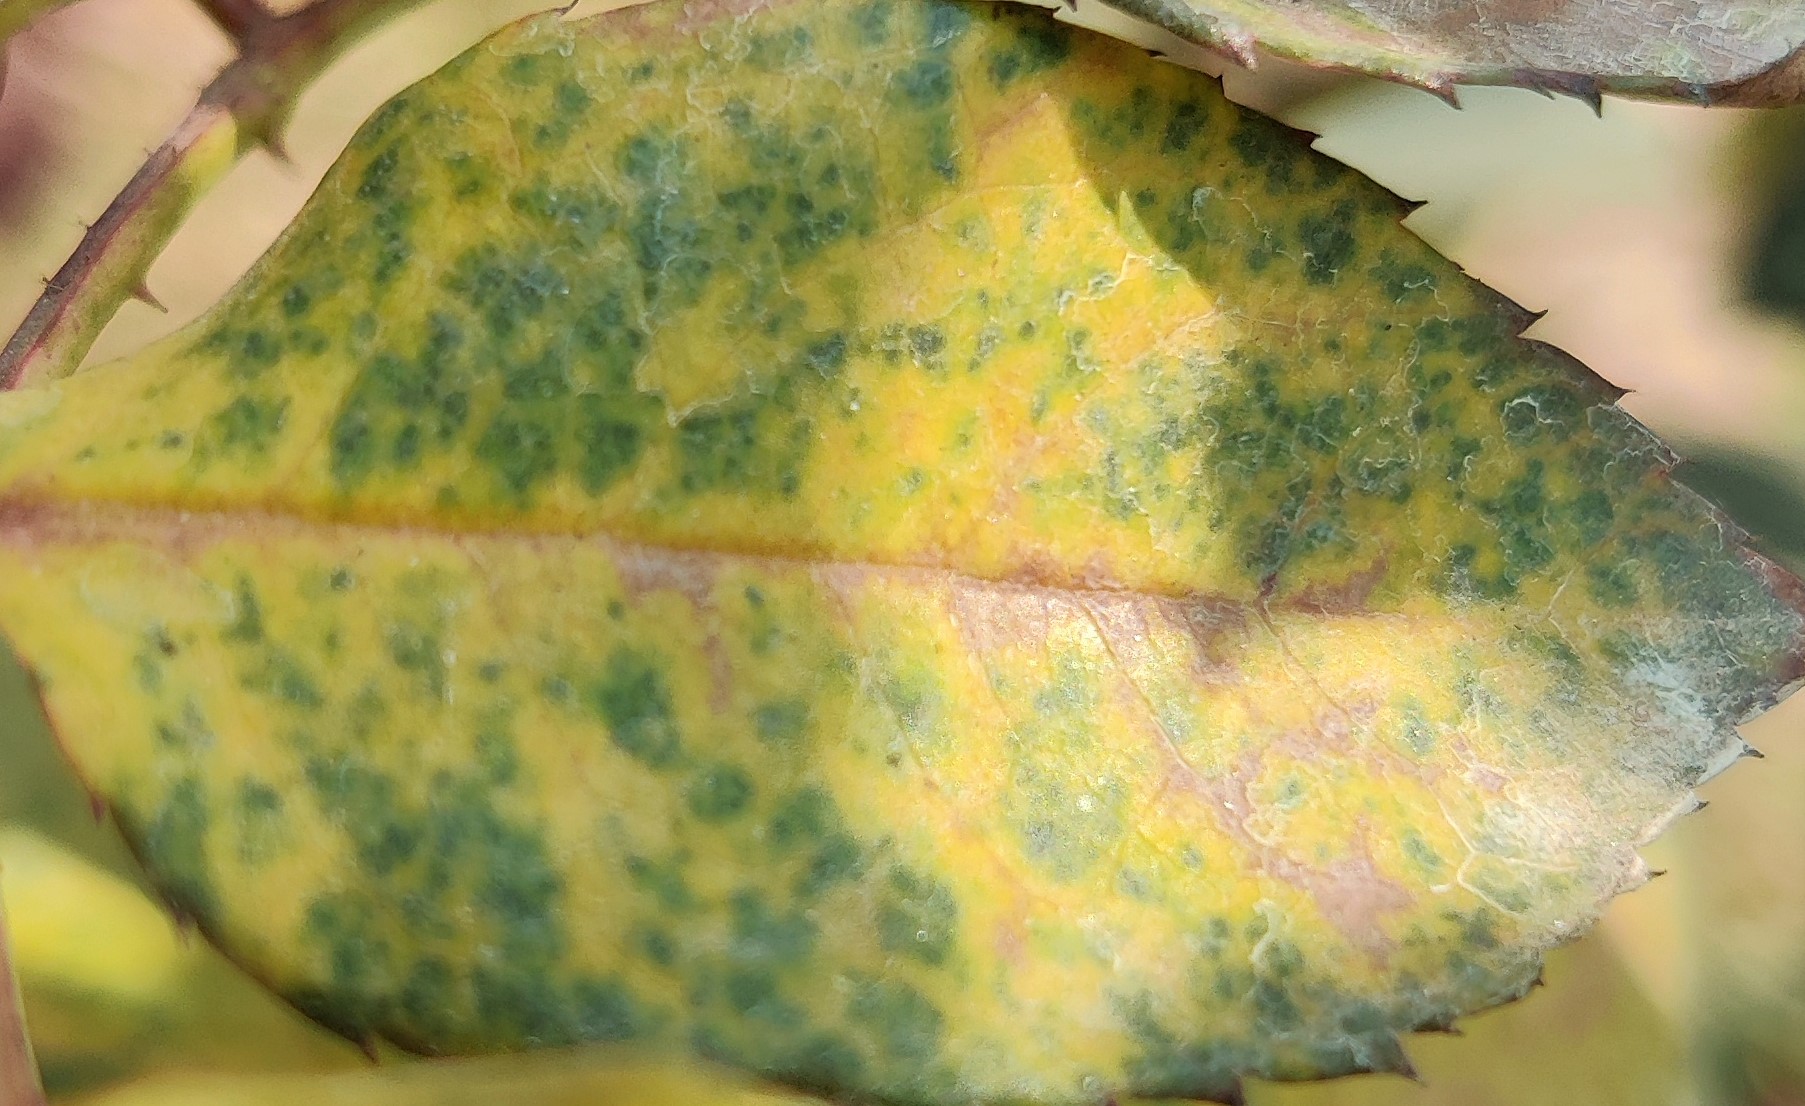
Label: Downy Mildew